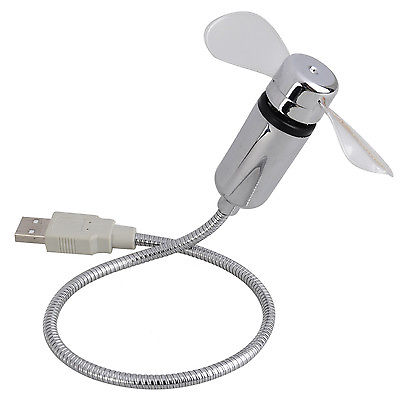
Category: fan